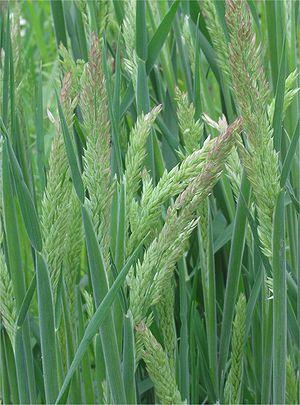
Holcus, les houlques est un genre de plantes herbacées de la famille des poacées qui comprend une dizaine d'espèces des régions tempérées et froides de l'ancien monde. Plusieurs d'entre elles sont cultivées comme plantes fourragères ou ornementales, notamment pour les pelouses d'agrément.
Le parc naturel régional de la Brenne est un parc naturel régional français, qui est situé dans le département de l'Indre, en région Centre-Val de Loire.
La Houlque laineuse est une plante herbacée vivace de la famille des Poacées, sous-famille des Pooideae, assez commune en Europe, fréquente dans les prairies naturelles acides, parfois cultivée comme couvert à gibier ou couvre-sol.